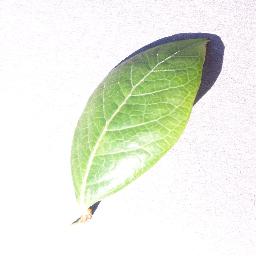
Label: Blueberry___healthy